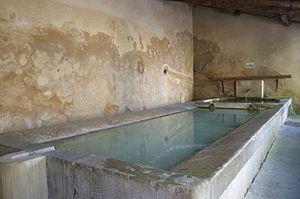
Lauris, Vaucluse, France.